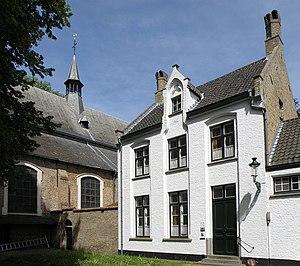
brugge
Le béguinage de Bruges est situé dans la partie méridionale du centre historique de Bruges, en Belgique. Il constitue encore aujourd’hui un espace clos que sépare de la ville un mur d'enceinte encore partiellement doublé de douves.